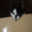
Label: cat